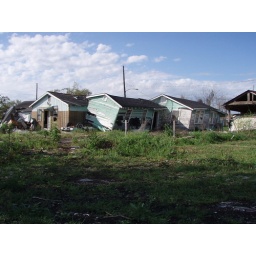
Wood houses stack on each other. There is a car crushed under this house also.